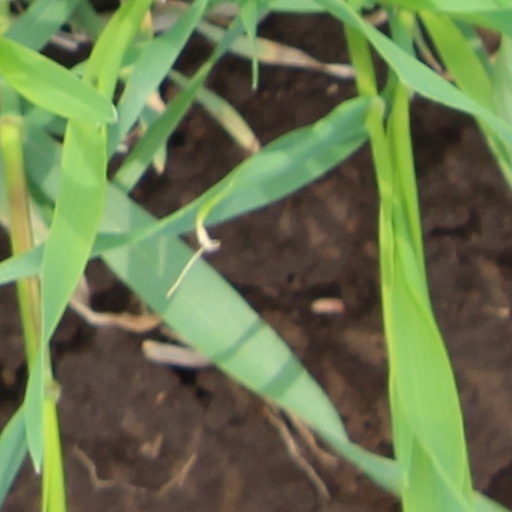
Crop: wheat